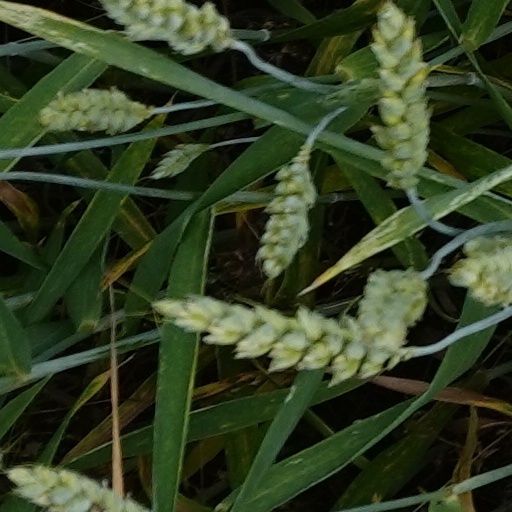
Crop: wheat